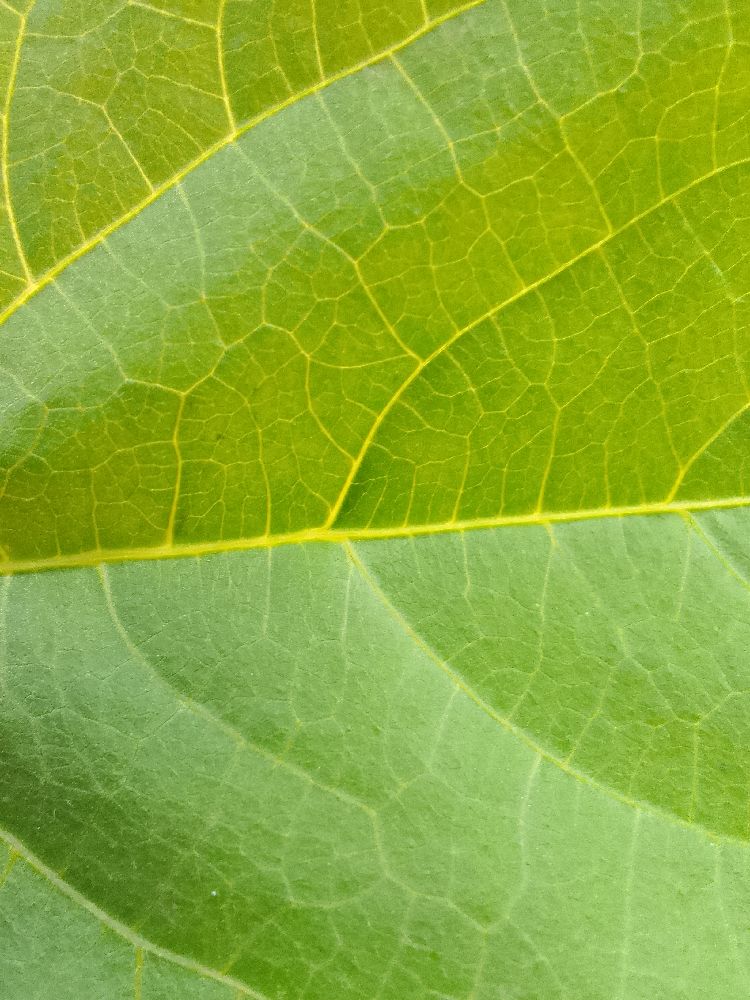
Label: healthy